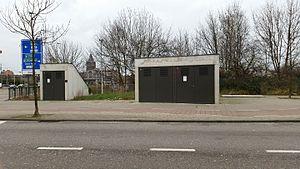
Collegelaan est une station fantôme du prémétro d'Anvers. Elle est située à l'est de la ville, sous le Stenenbrug au croisement avec le Collegelaan. Contrairement aux autres stations du Reuzenpijp qui furent contstruite en 1978, Collegelaan n'a débuté qu'un an plus tard car la MIVA ne voyait pas l'intérêt d'une station à cet endroit là. Sous la pression des riverains et du très fréquenté collège Saint-François Xavier, les plans furent revus.